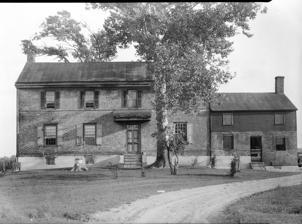
Building: Huguenot House
Country: United States of America
Year built: 1711
Historic house in Delaware, United States United States historic place Huguenot House U.S. National Register of Historic Places Huguenot House, HABS Photo, October 1936 Show map of Delaware Show map of the United States Location 798 Taylors Bridge Road , Taylors Bridge, Delaware Coordinates 39°24′02″N 75°36′57″W / 39.400454°N 75.615802°W / 39.400454; -75.615802 Area 5 acres (2.0 ha) Built c. 1735 ( 1735 ) NRHP reference No. 73000545 Added to NRHP March 20, 1973 Huguenot House , also known as Homestead Farm and Naudain House, is a historic home located at Taylors Bridge , New Castle County, Delaware .  Historical records from the 19th century suggest it was built about 1711 and certainly before 1725. It is a two-story, four bay brick dwelling with a gable roof.  It has a 2-story, brick addition, which was at one time a separate kitchen.  The house is being restored to its original state by its current owners. It was listed on the National Register of Historic Places in 1973. References